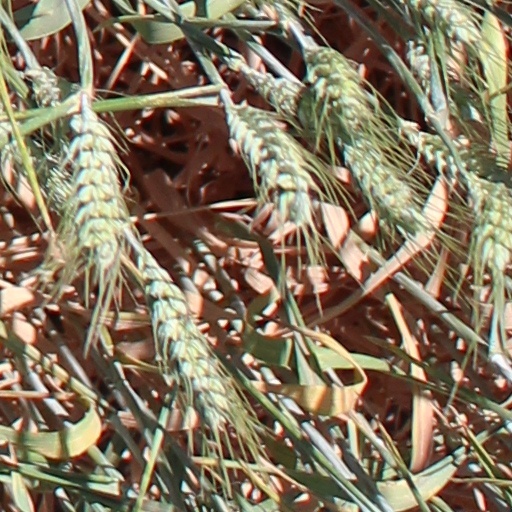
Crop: wheat